Södra Bankohuset

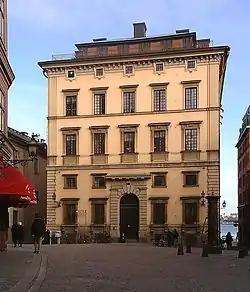
Western façade of Södra Bankohuset, March 2007.

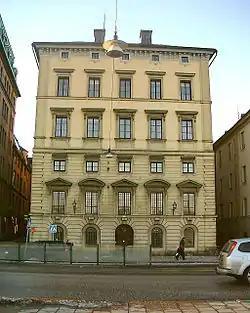
Eastern façade in February 2007.

Södra Bankohuset (Swedish: "The Southern Bank Building"), also known as Gamla Riksbanken ("The Old National Bank"). is a building in Gamla stan, the old town of Stockholm, Sweden. It was erected in stages from 1675 to 1735 as the seat of the Bank of Sweden which remained in that location (complemented from 1772 with the immediately to the north) until moving in 1906 to a new head office by the Parliament building complex.